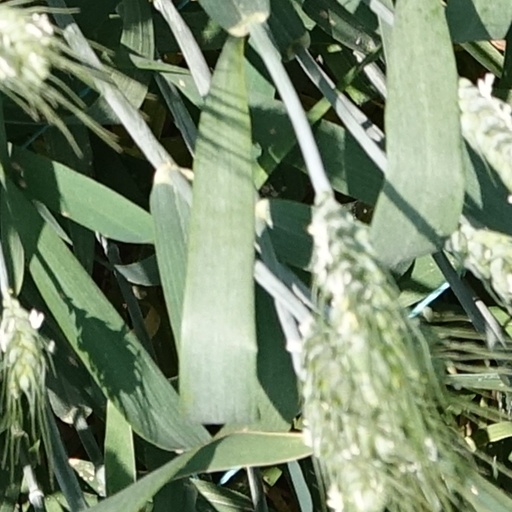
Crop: wheat